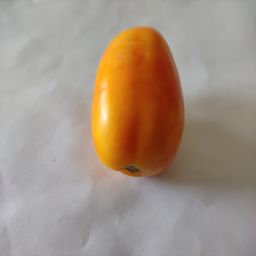
Crop: Tomato
Quality: Ripe